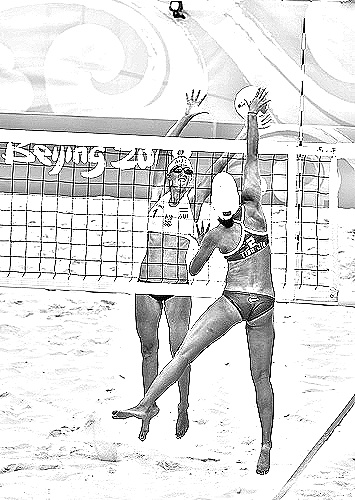
Portrait style: Sketch Portrait